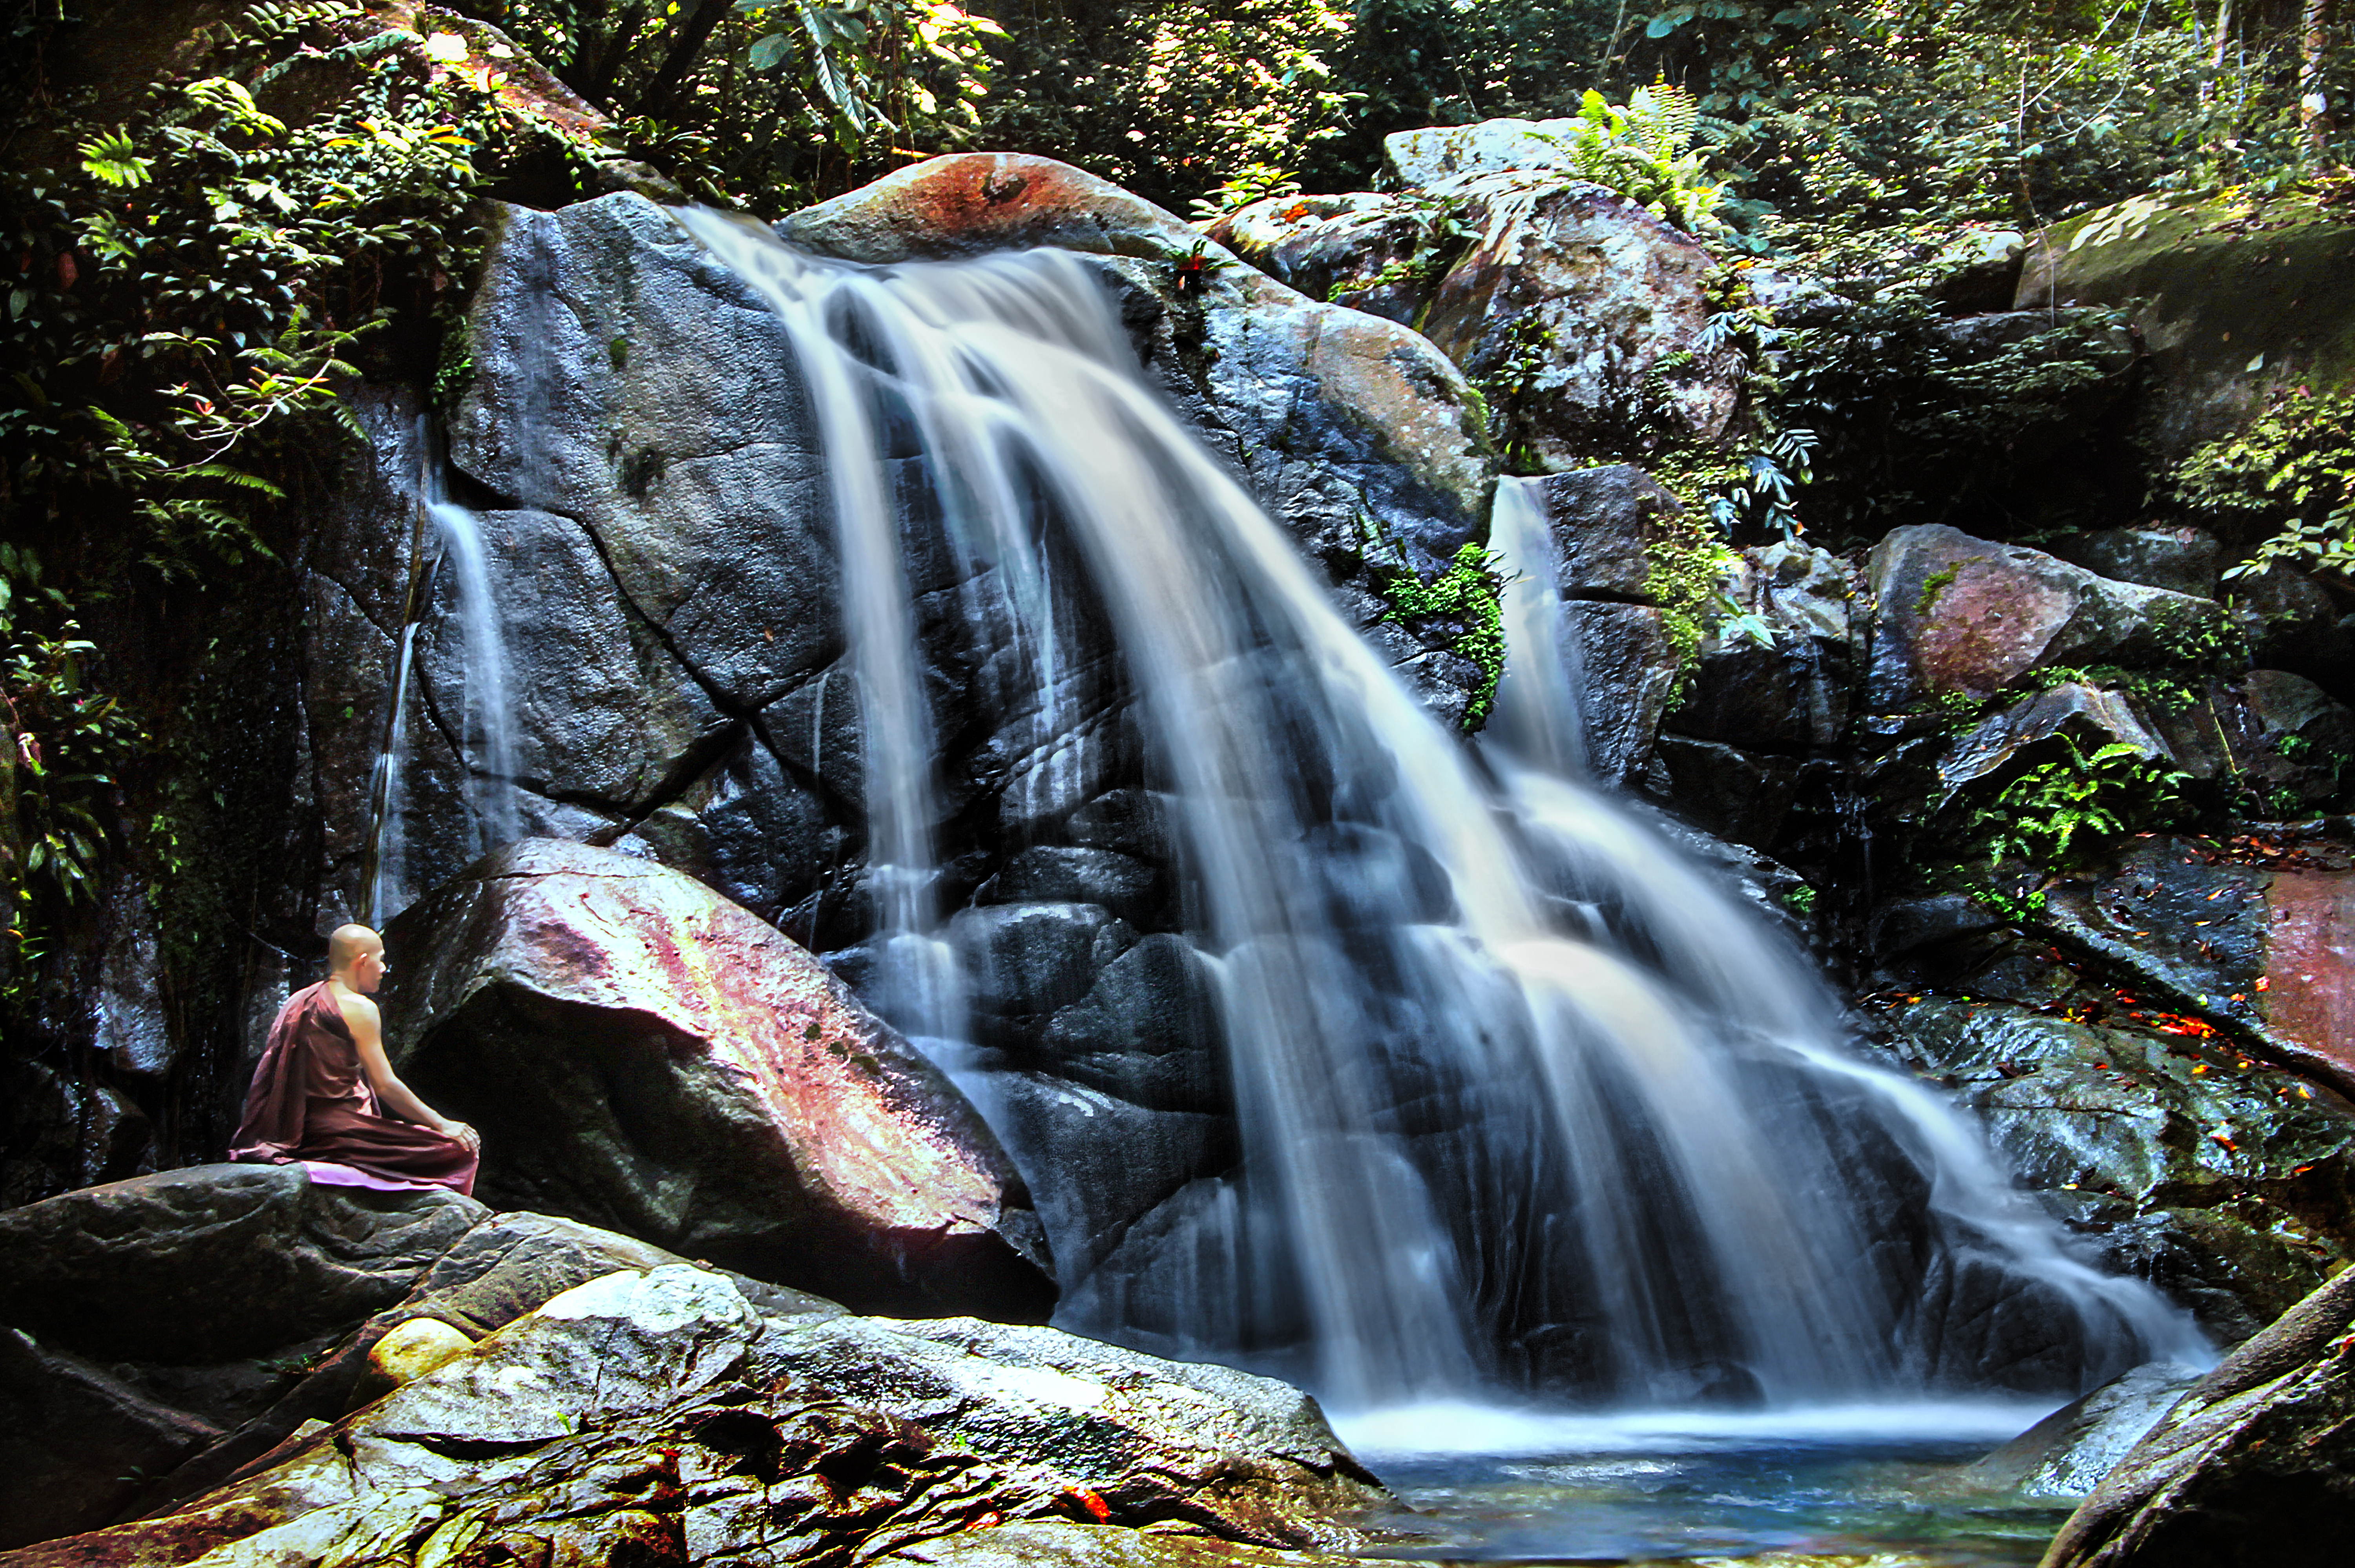
monk, buddhist, theravada buddhism, waterfall, nature, landscape, meditation, peace, calm, water, water resources, ecoregion, fluvial landforms of streams, natural landscape, leaf, natural environment, vegetation, spring, chute, plant, sunlight, watercourse, body of water, biome, riparian zone, forest, formation, water feature, grass, mountain river, People in nature, creek, stream, arroyo, woodland, jungle, rapid, temperate broadleaf and mixed forest, rock, wilderness, non vascular land plant, old growth forest, stream bed, nature reserve, riparian forest, valdivian temperate rain forest, mineral spring, tropical and subtropical coniferous forests, rainforest, ravine, moss, leisure, vascular plant, autumn, deciduous, tributary, adventure, river, garden